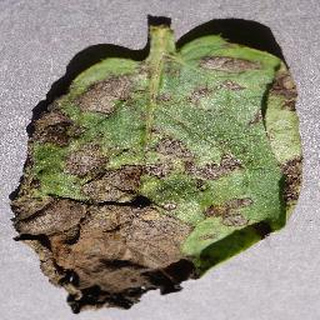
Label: potato_early_blight